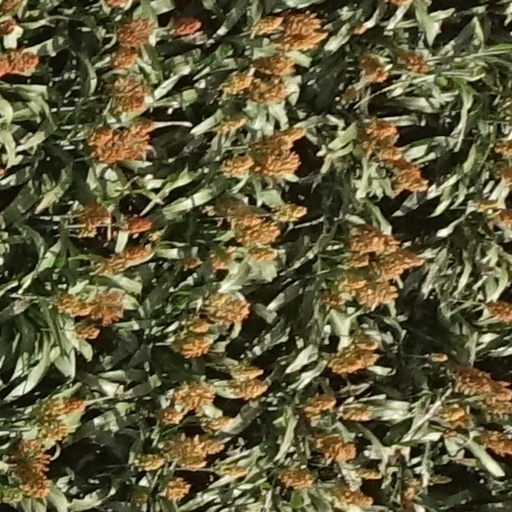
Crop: sorghum